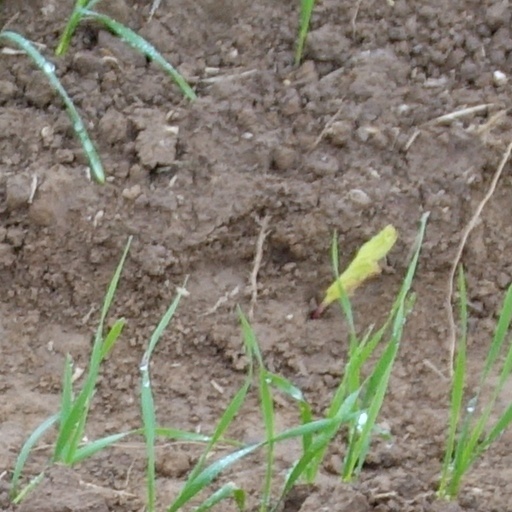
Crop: wheat